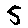
Label: 5